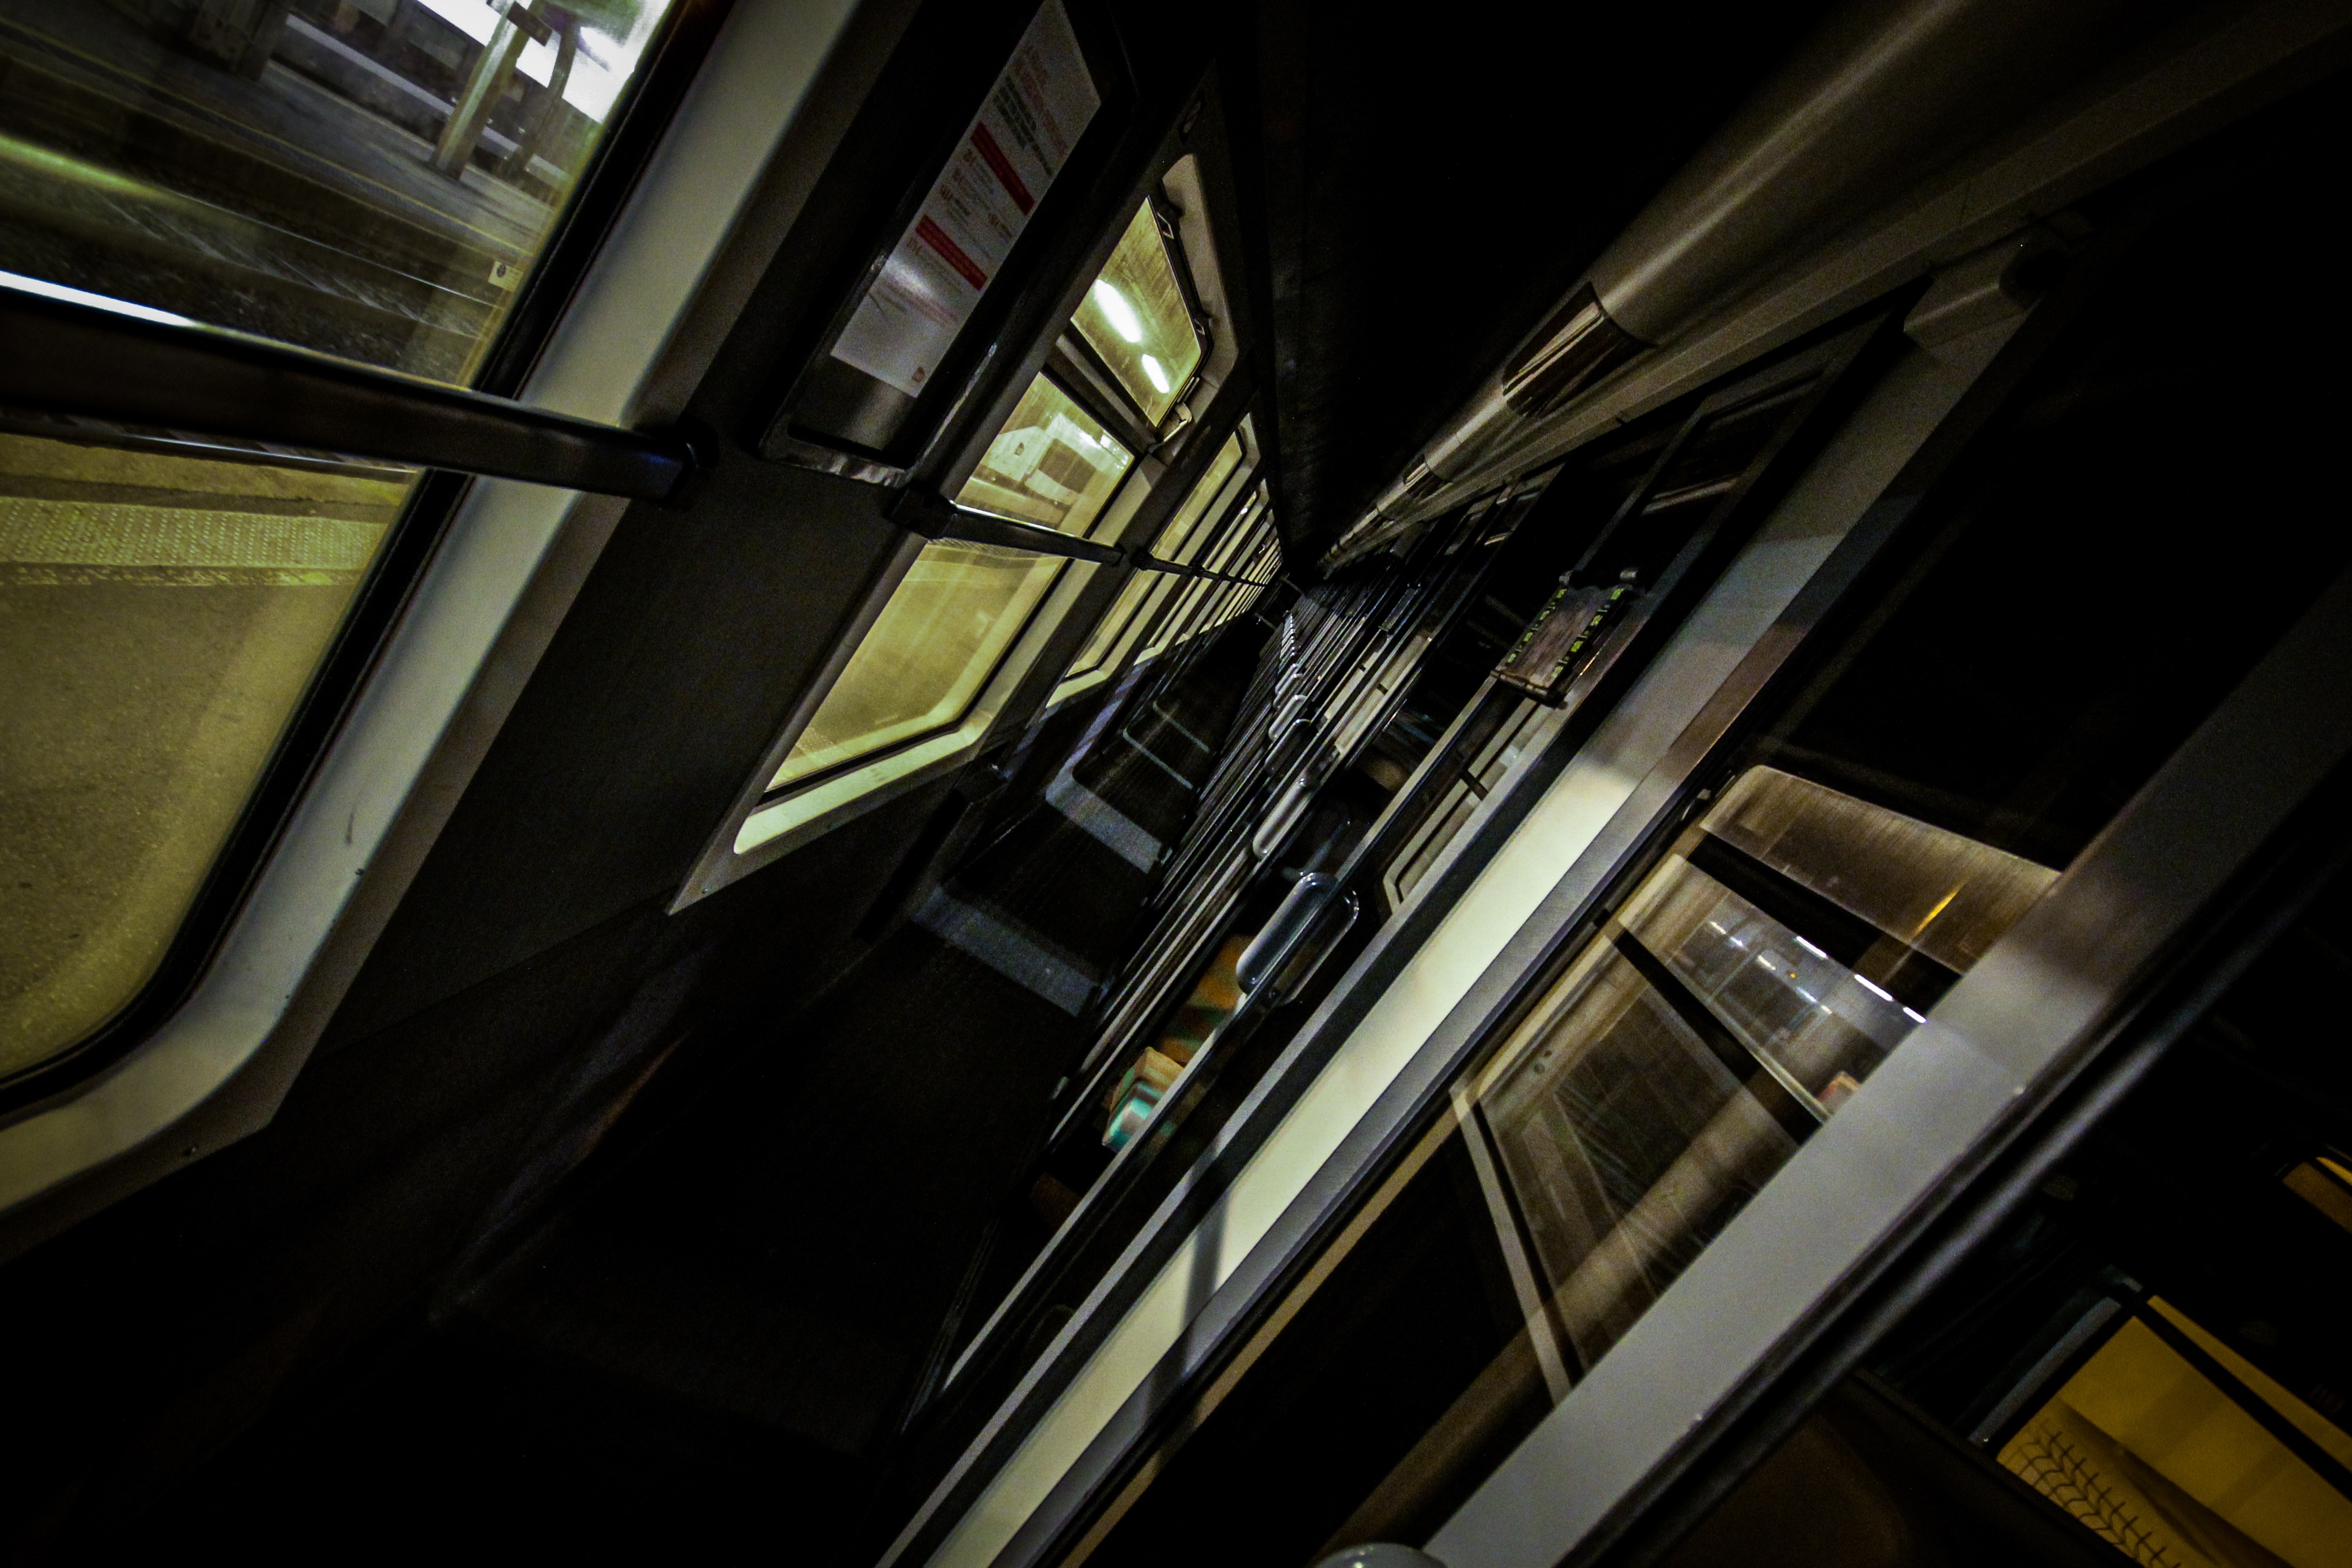
light, night, window, reflection, darkness, black, lighting, interior design, shape